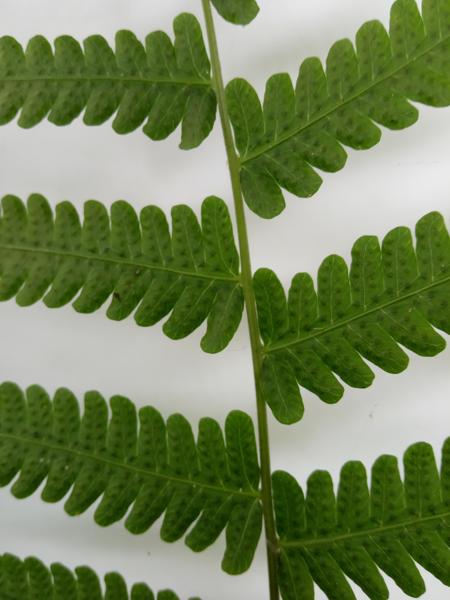
Weed species: Pteris vittata